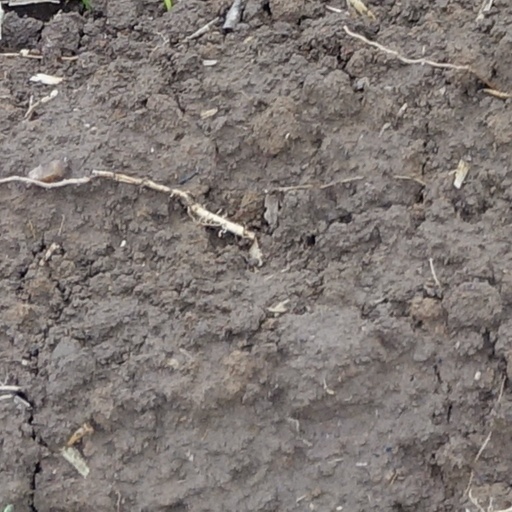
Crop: wheat